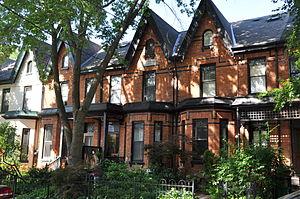
Cabbagetown est un quartier historique de la ville de Toronto, en Ontario, au Canada. Le nom du quartier, littéralement la ville aux choux, ferait référence aux premières vagues d'immigrants irlandais qui s'y sont installés et qui avaient pour habitude de planter des choux devant leur maison en guise de jardin.